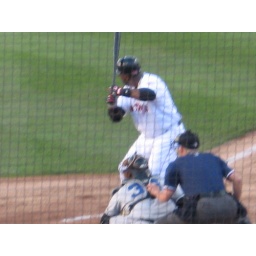
Betsy B. won our text contest to sit in the WCYY box seats for Tuesdya's game!